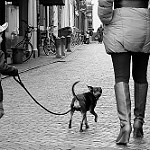
Scene: Outdoor